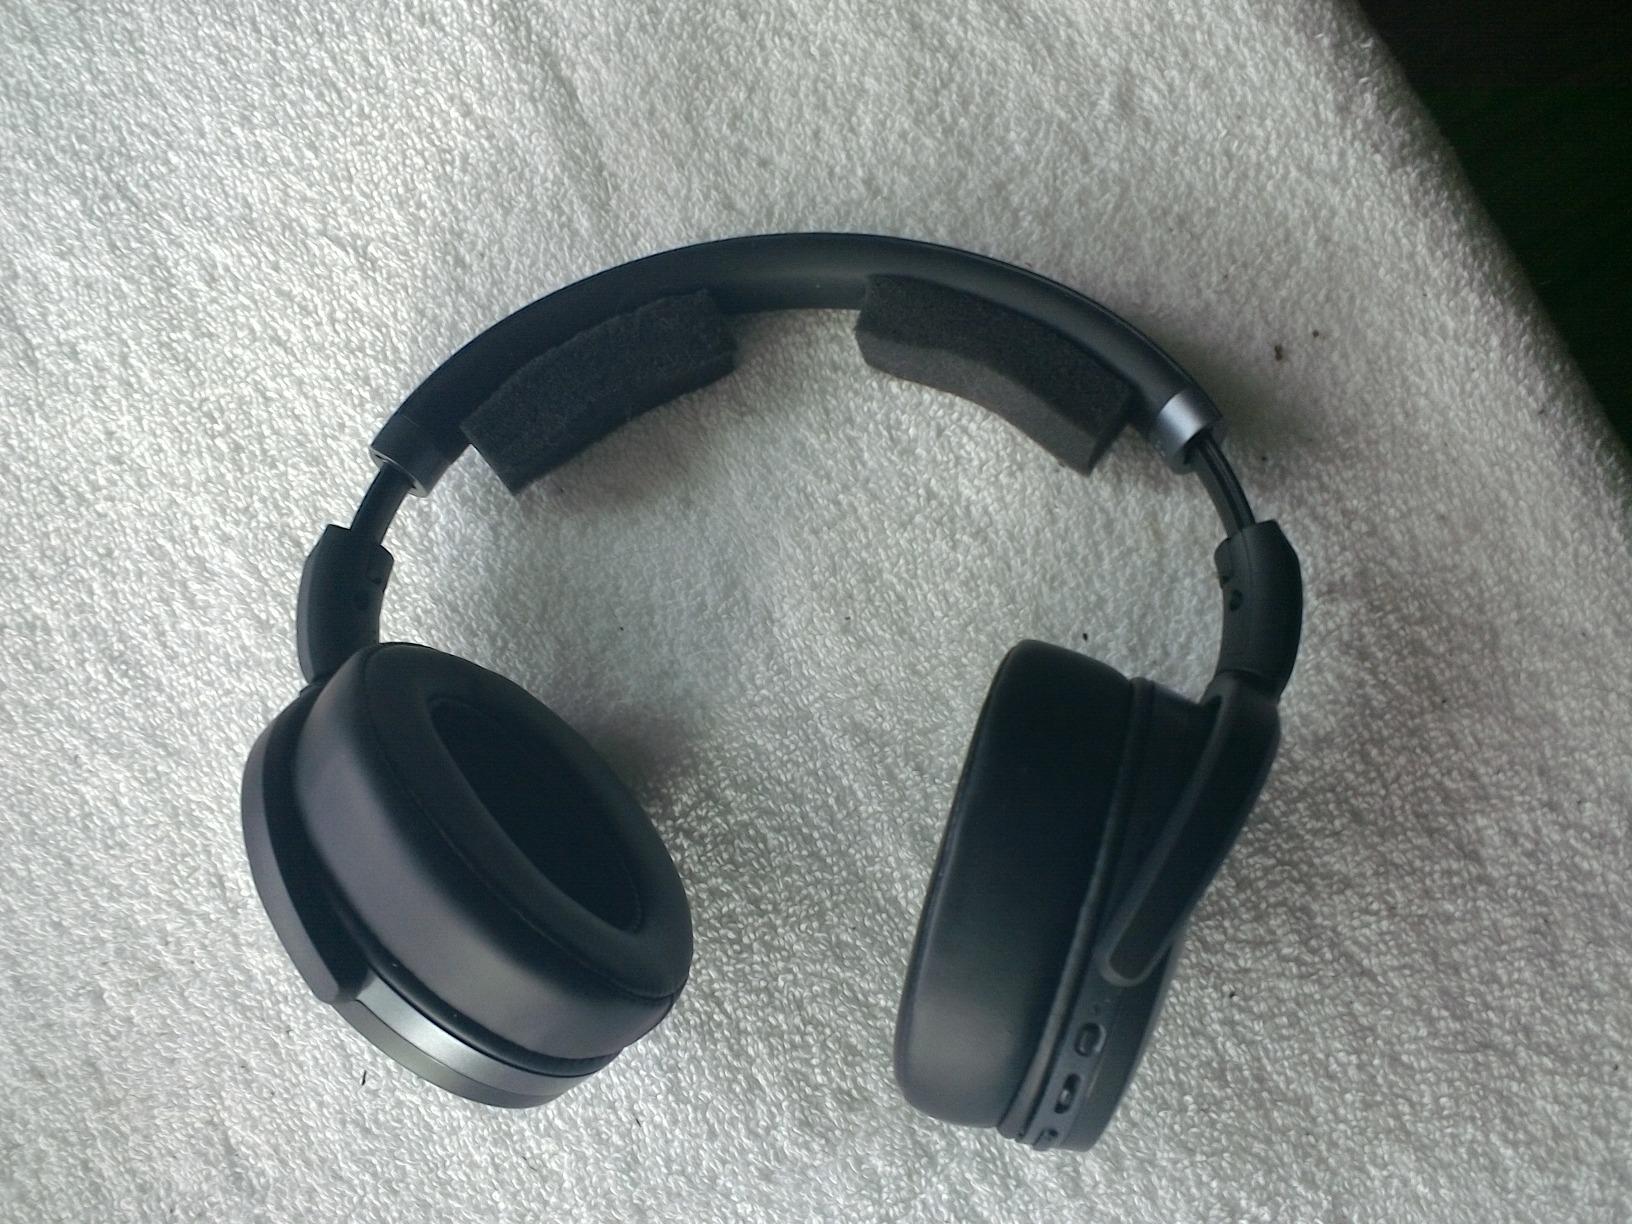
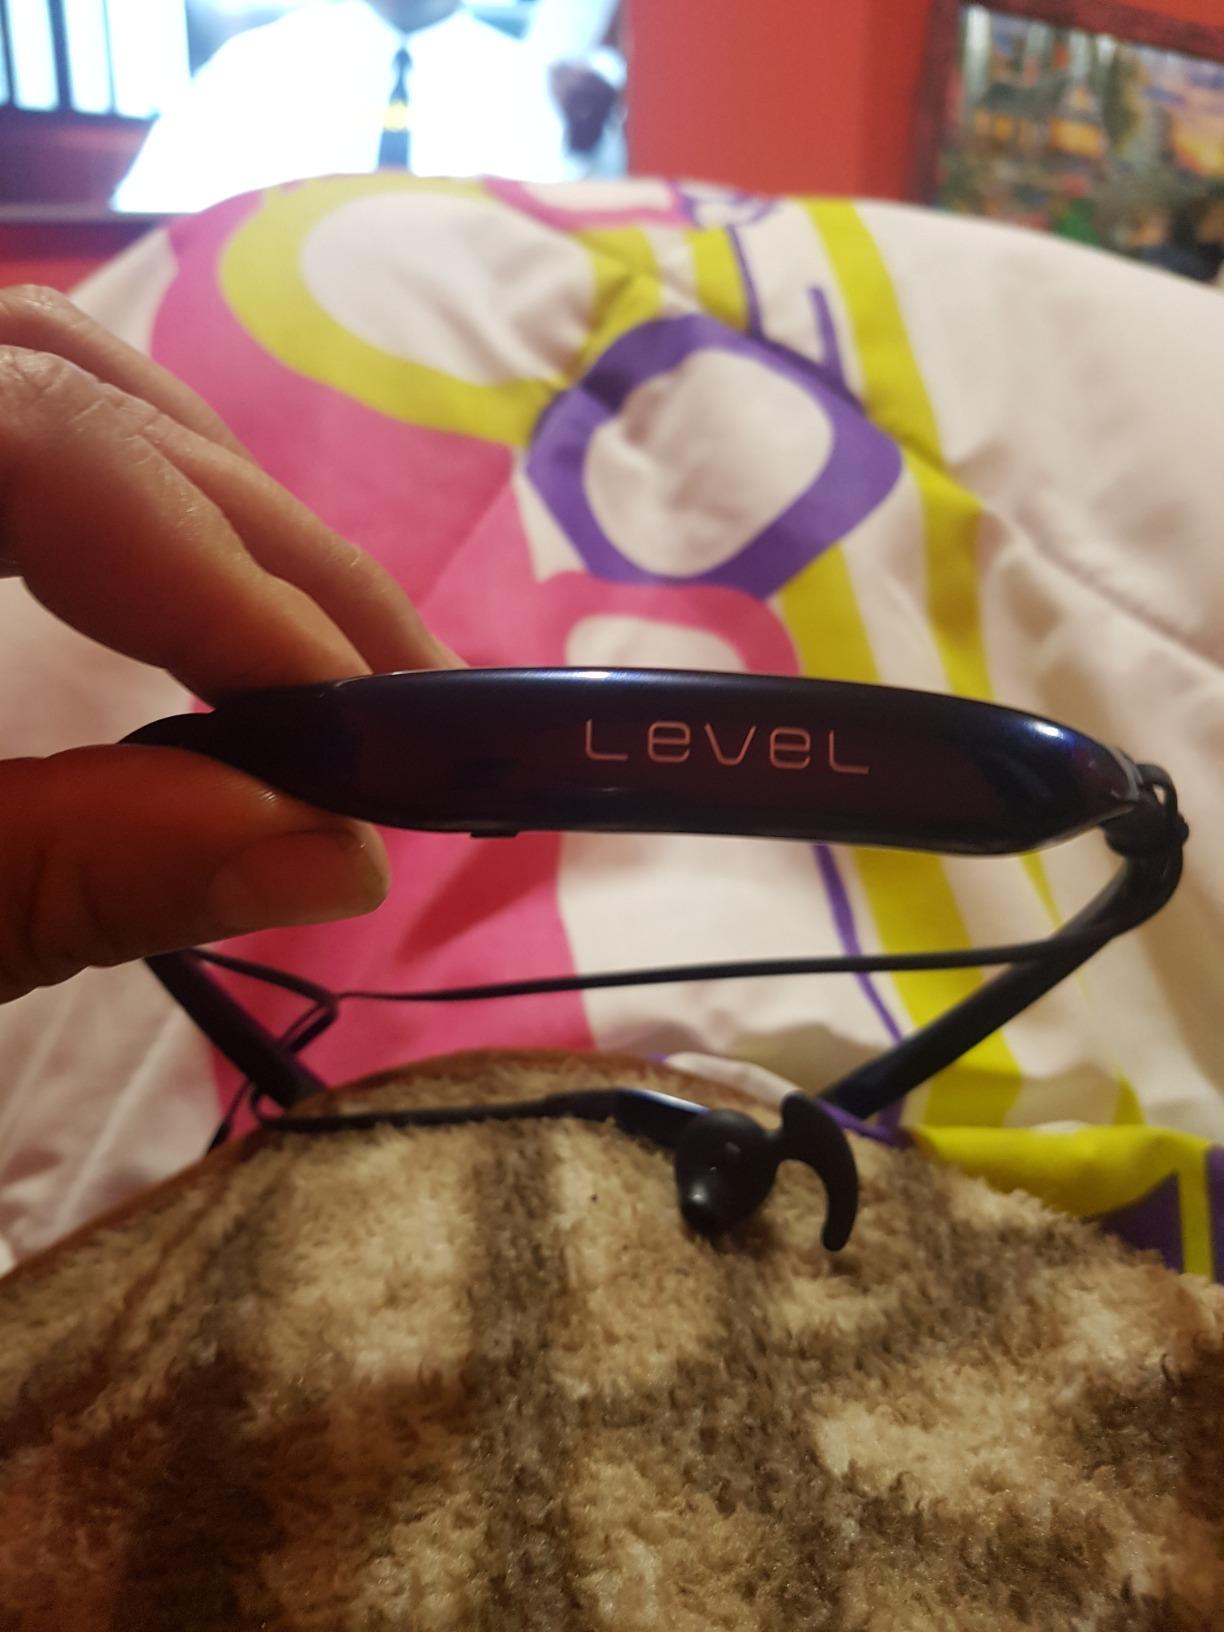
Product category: headphones
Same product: no